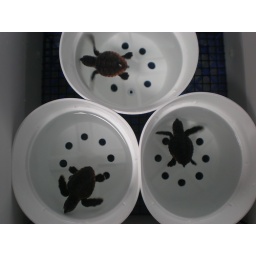
baby sea turtles in flower pots